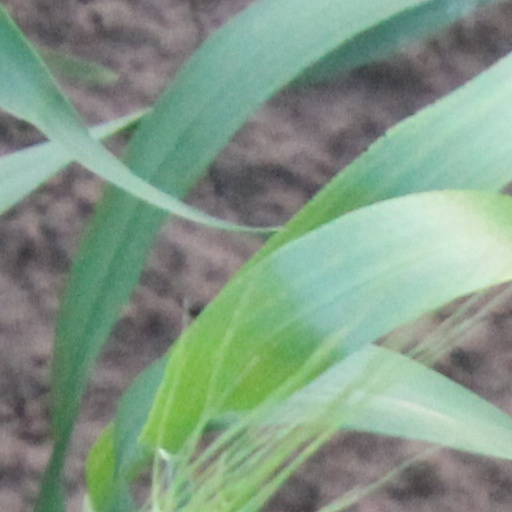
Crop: wheat